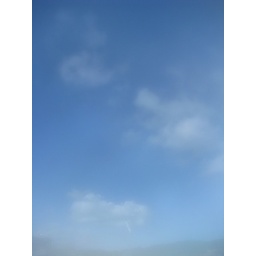
Prior to popular belief, the sky IS blue in other parts of the world too.